Kelly Nichols

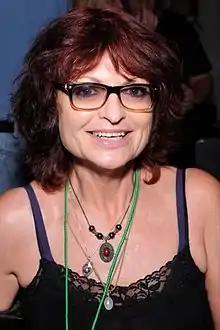
Kelly Nichols, Hollywood, California on January 4, 2014

Kelly Nichols (born June 8, 1956) is a former pornographic actress.